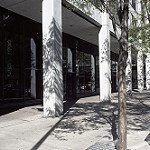
Label: buildings